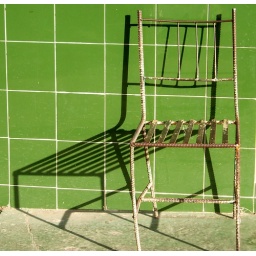
standing at a petrol station near by the door to the very dirty toilet , somewehere in cuba overland